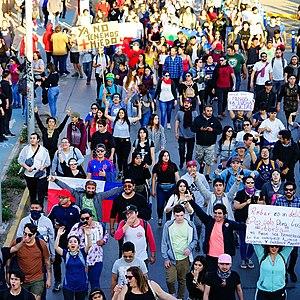
Des manifestations chiliennes en 2019 ont lieu depuis le 17 octobre 2019 en réaction à des mesures d’augmentation des prix de services publics. Bien que relativement faibles, ces augmentations déclenchent l'expression d'un profond ressenti de la population à l'encontre des importantes inégalités sociales que connaît le pays.